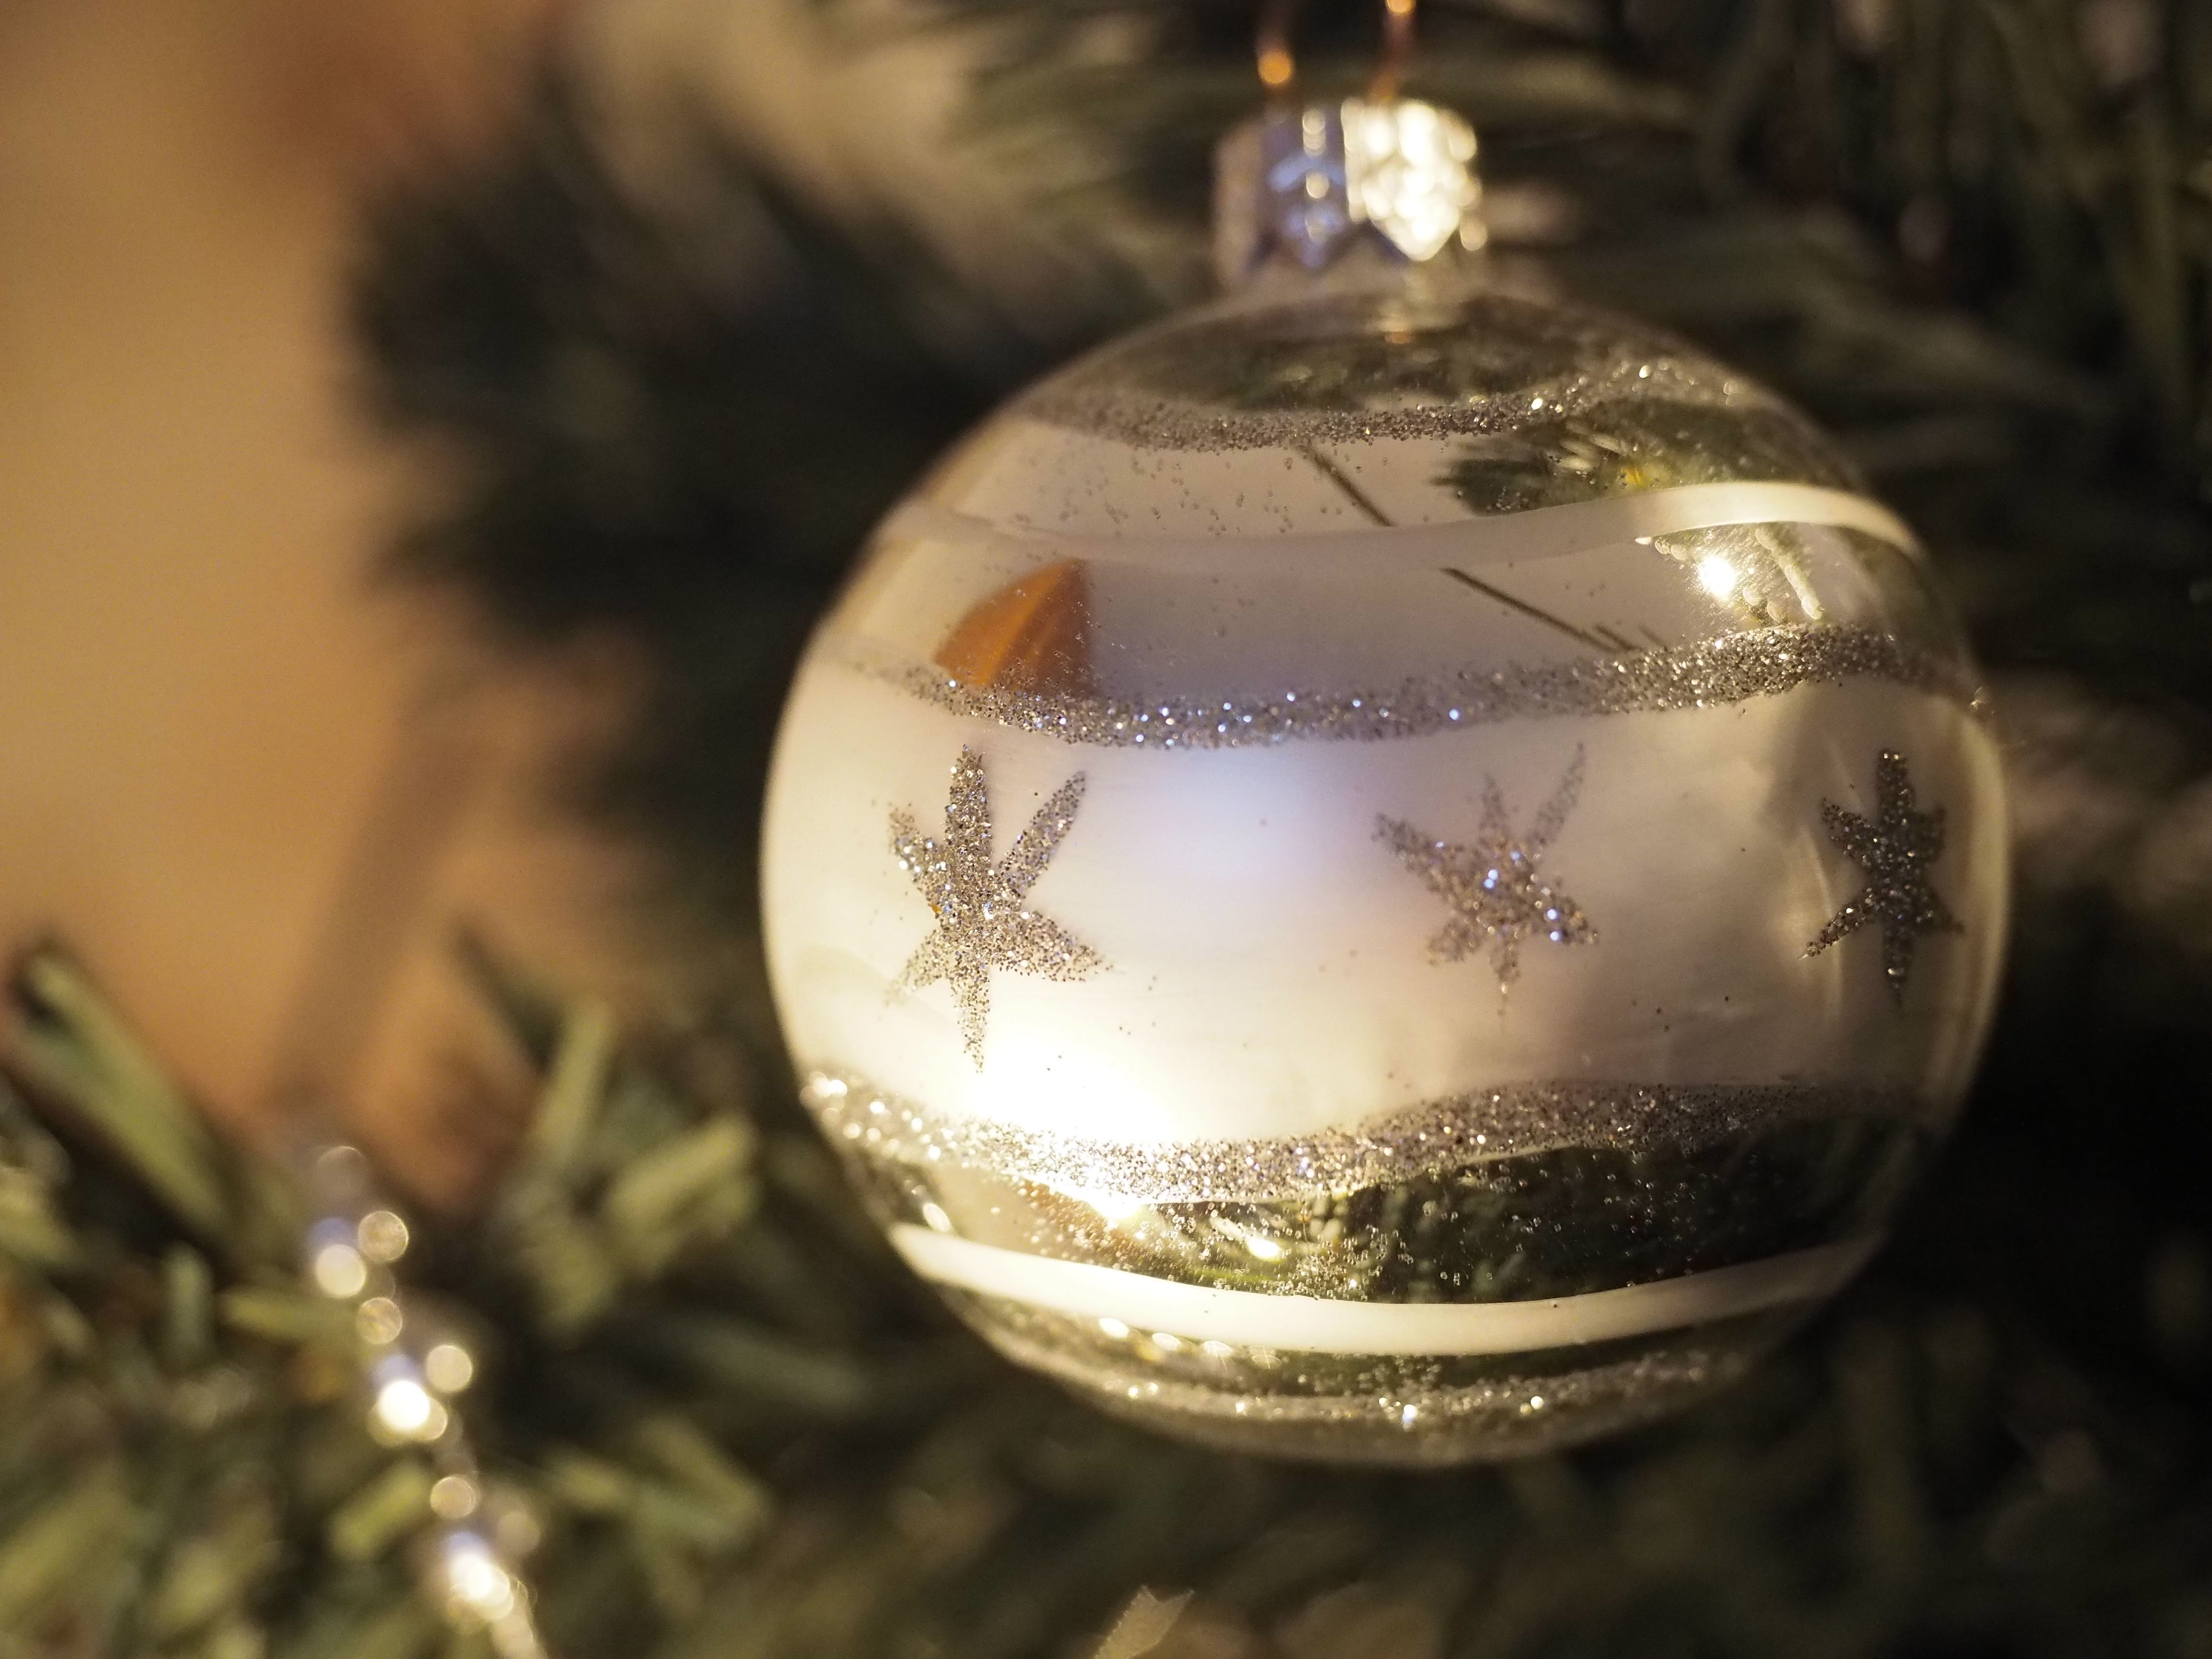
branch, light, bokeh, glass, candle, christmas, lighting, decor, christmas tree, christmas ornament, close up, advent, christmas decoration, christmas time, silver, holidays, xmas, mood, glass ball, greeting card, christmas motif, pine cones, macro photography, christmas decorations, christmas ornaments, merry christmas, x mas